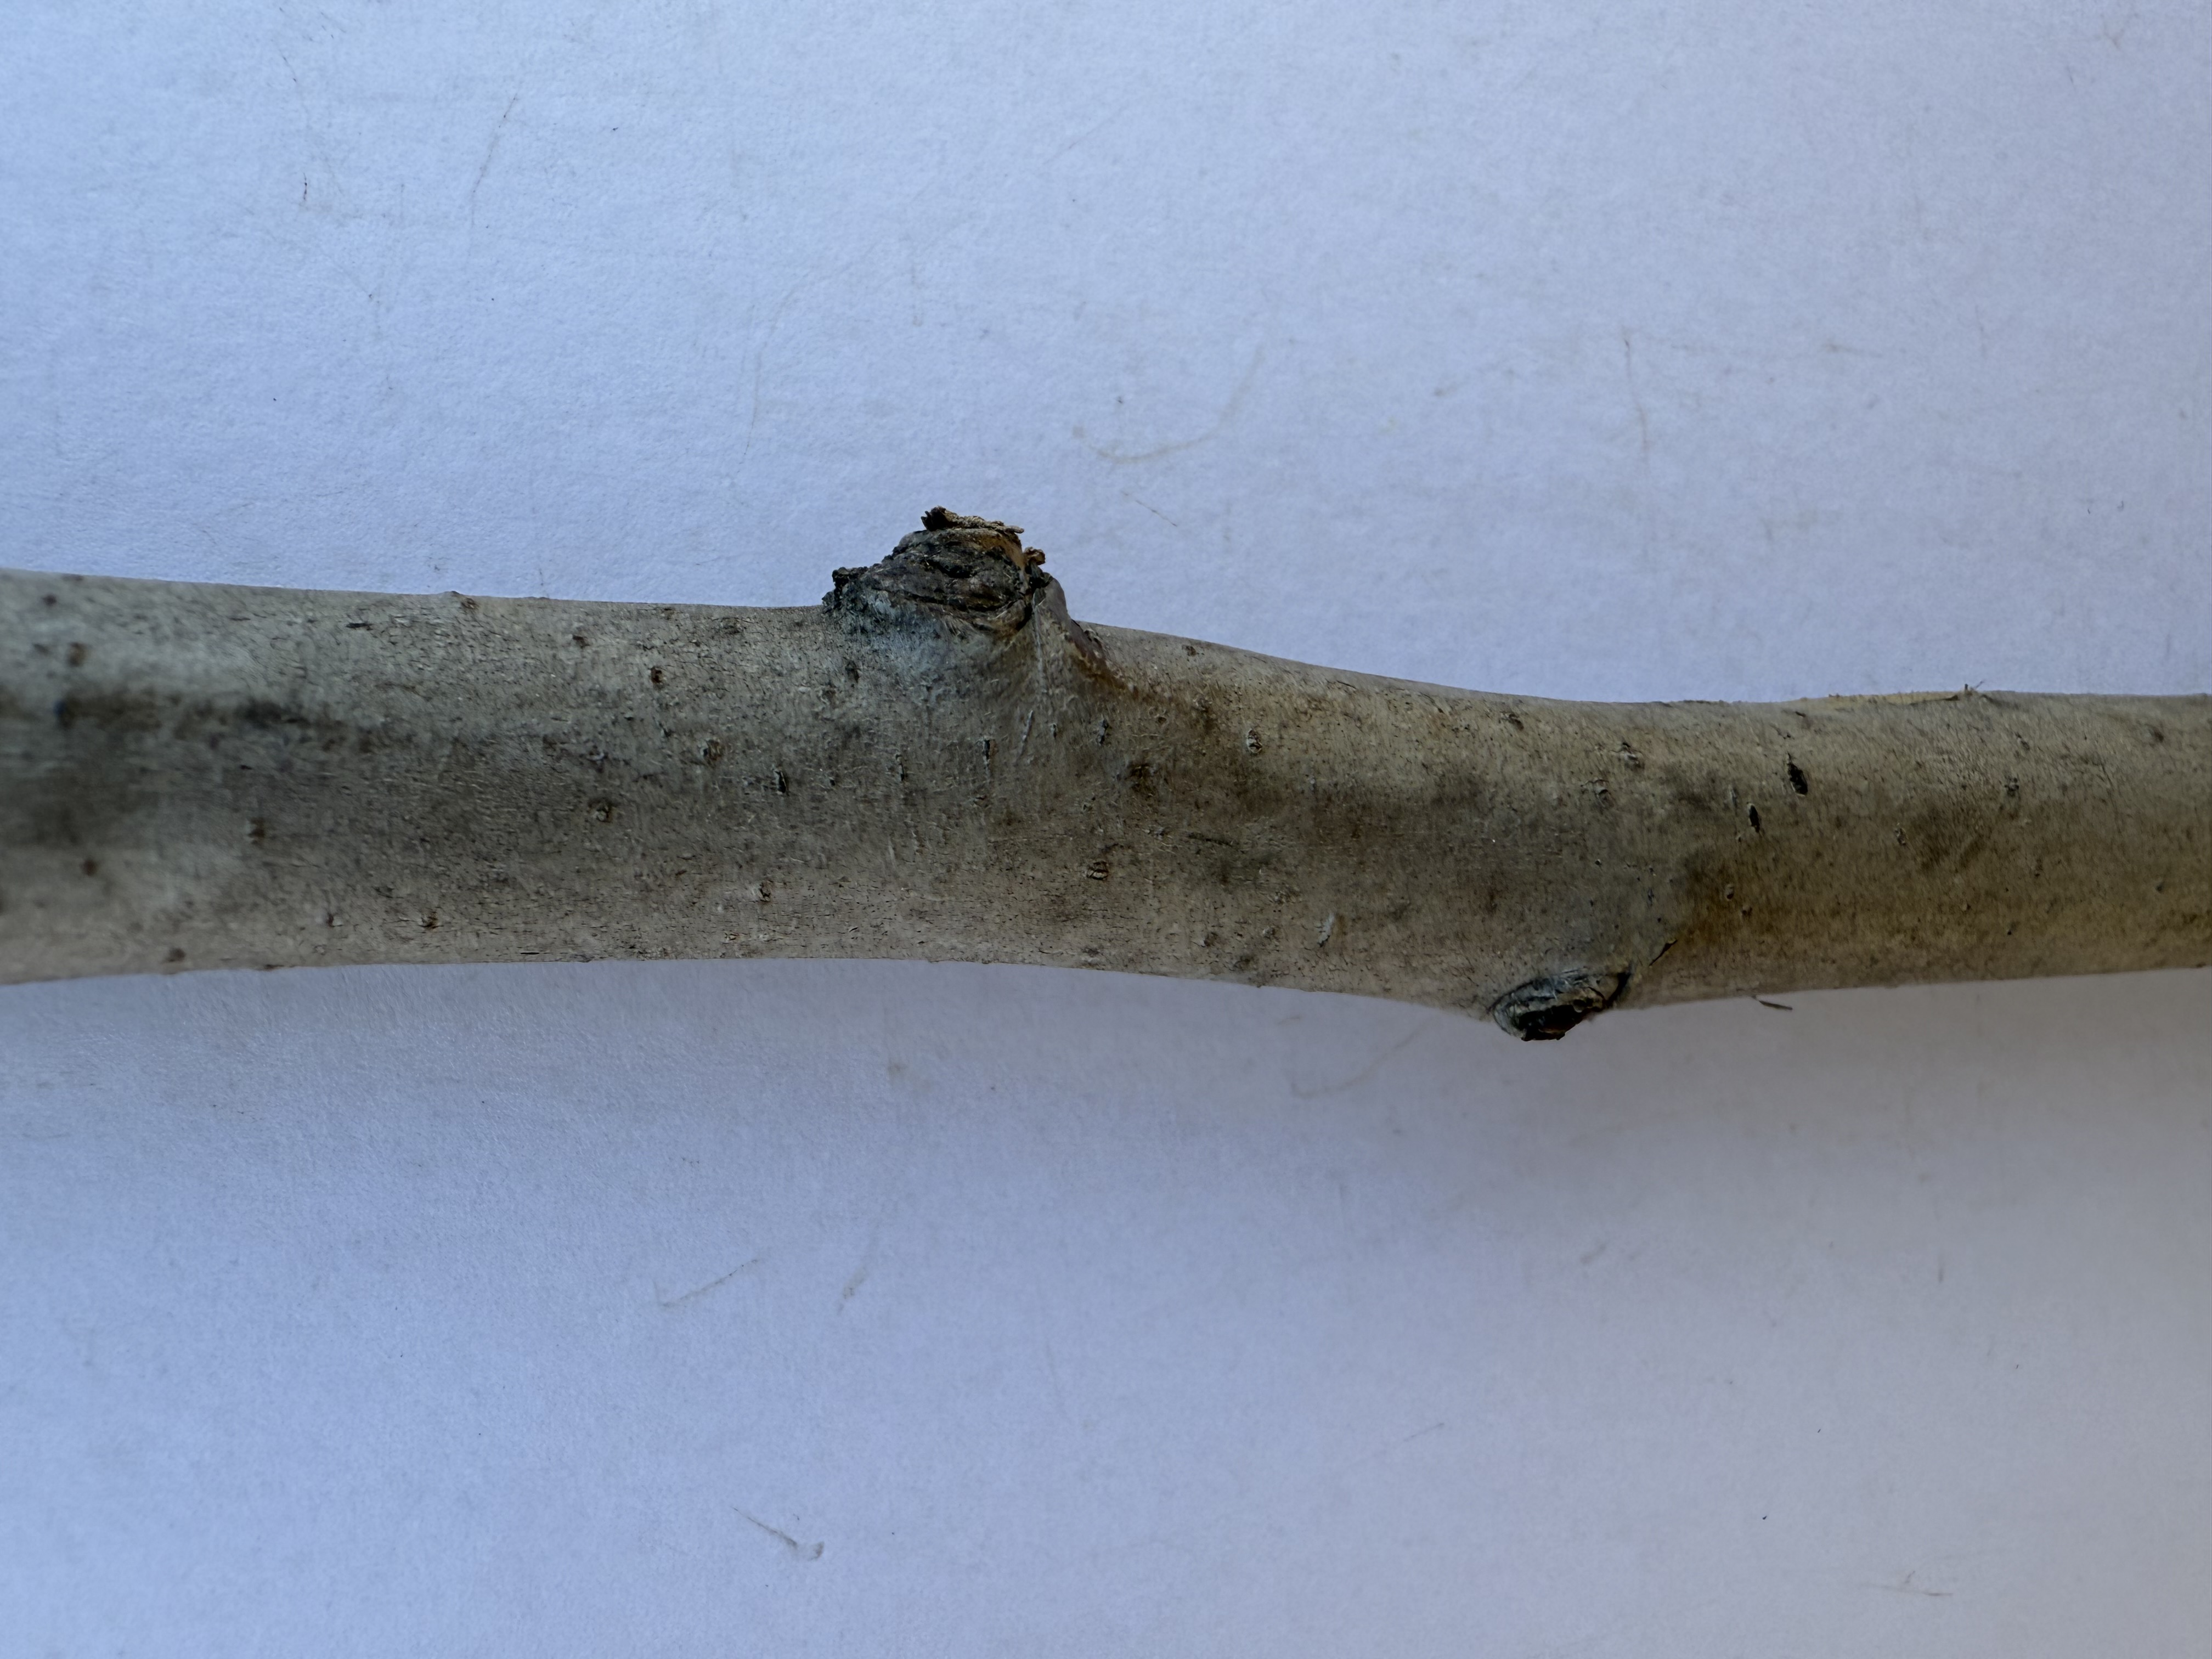
Variety: Kagizman Long Apple